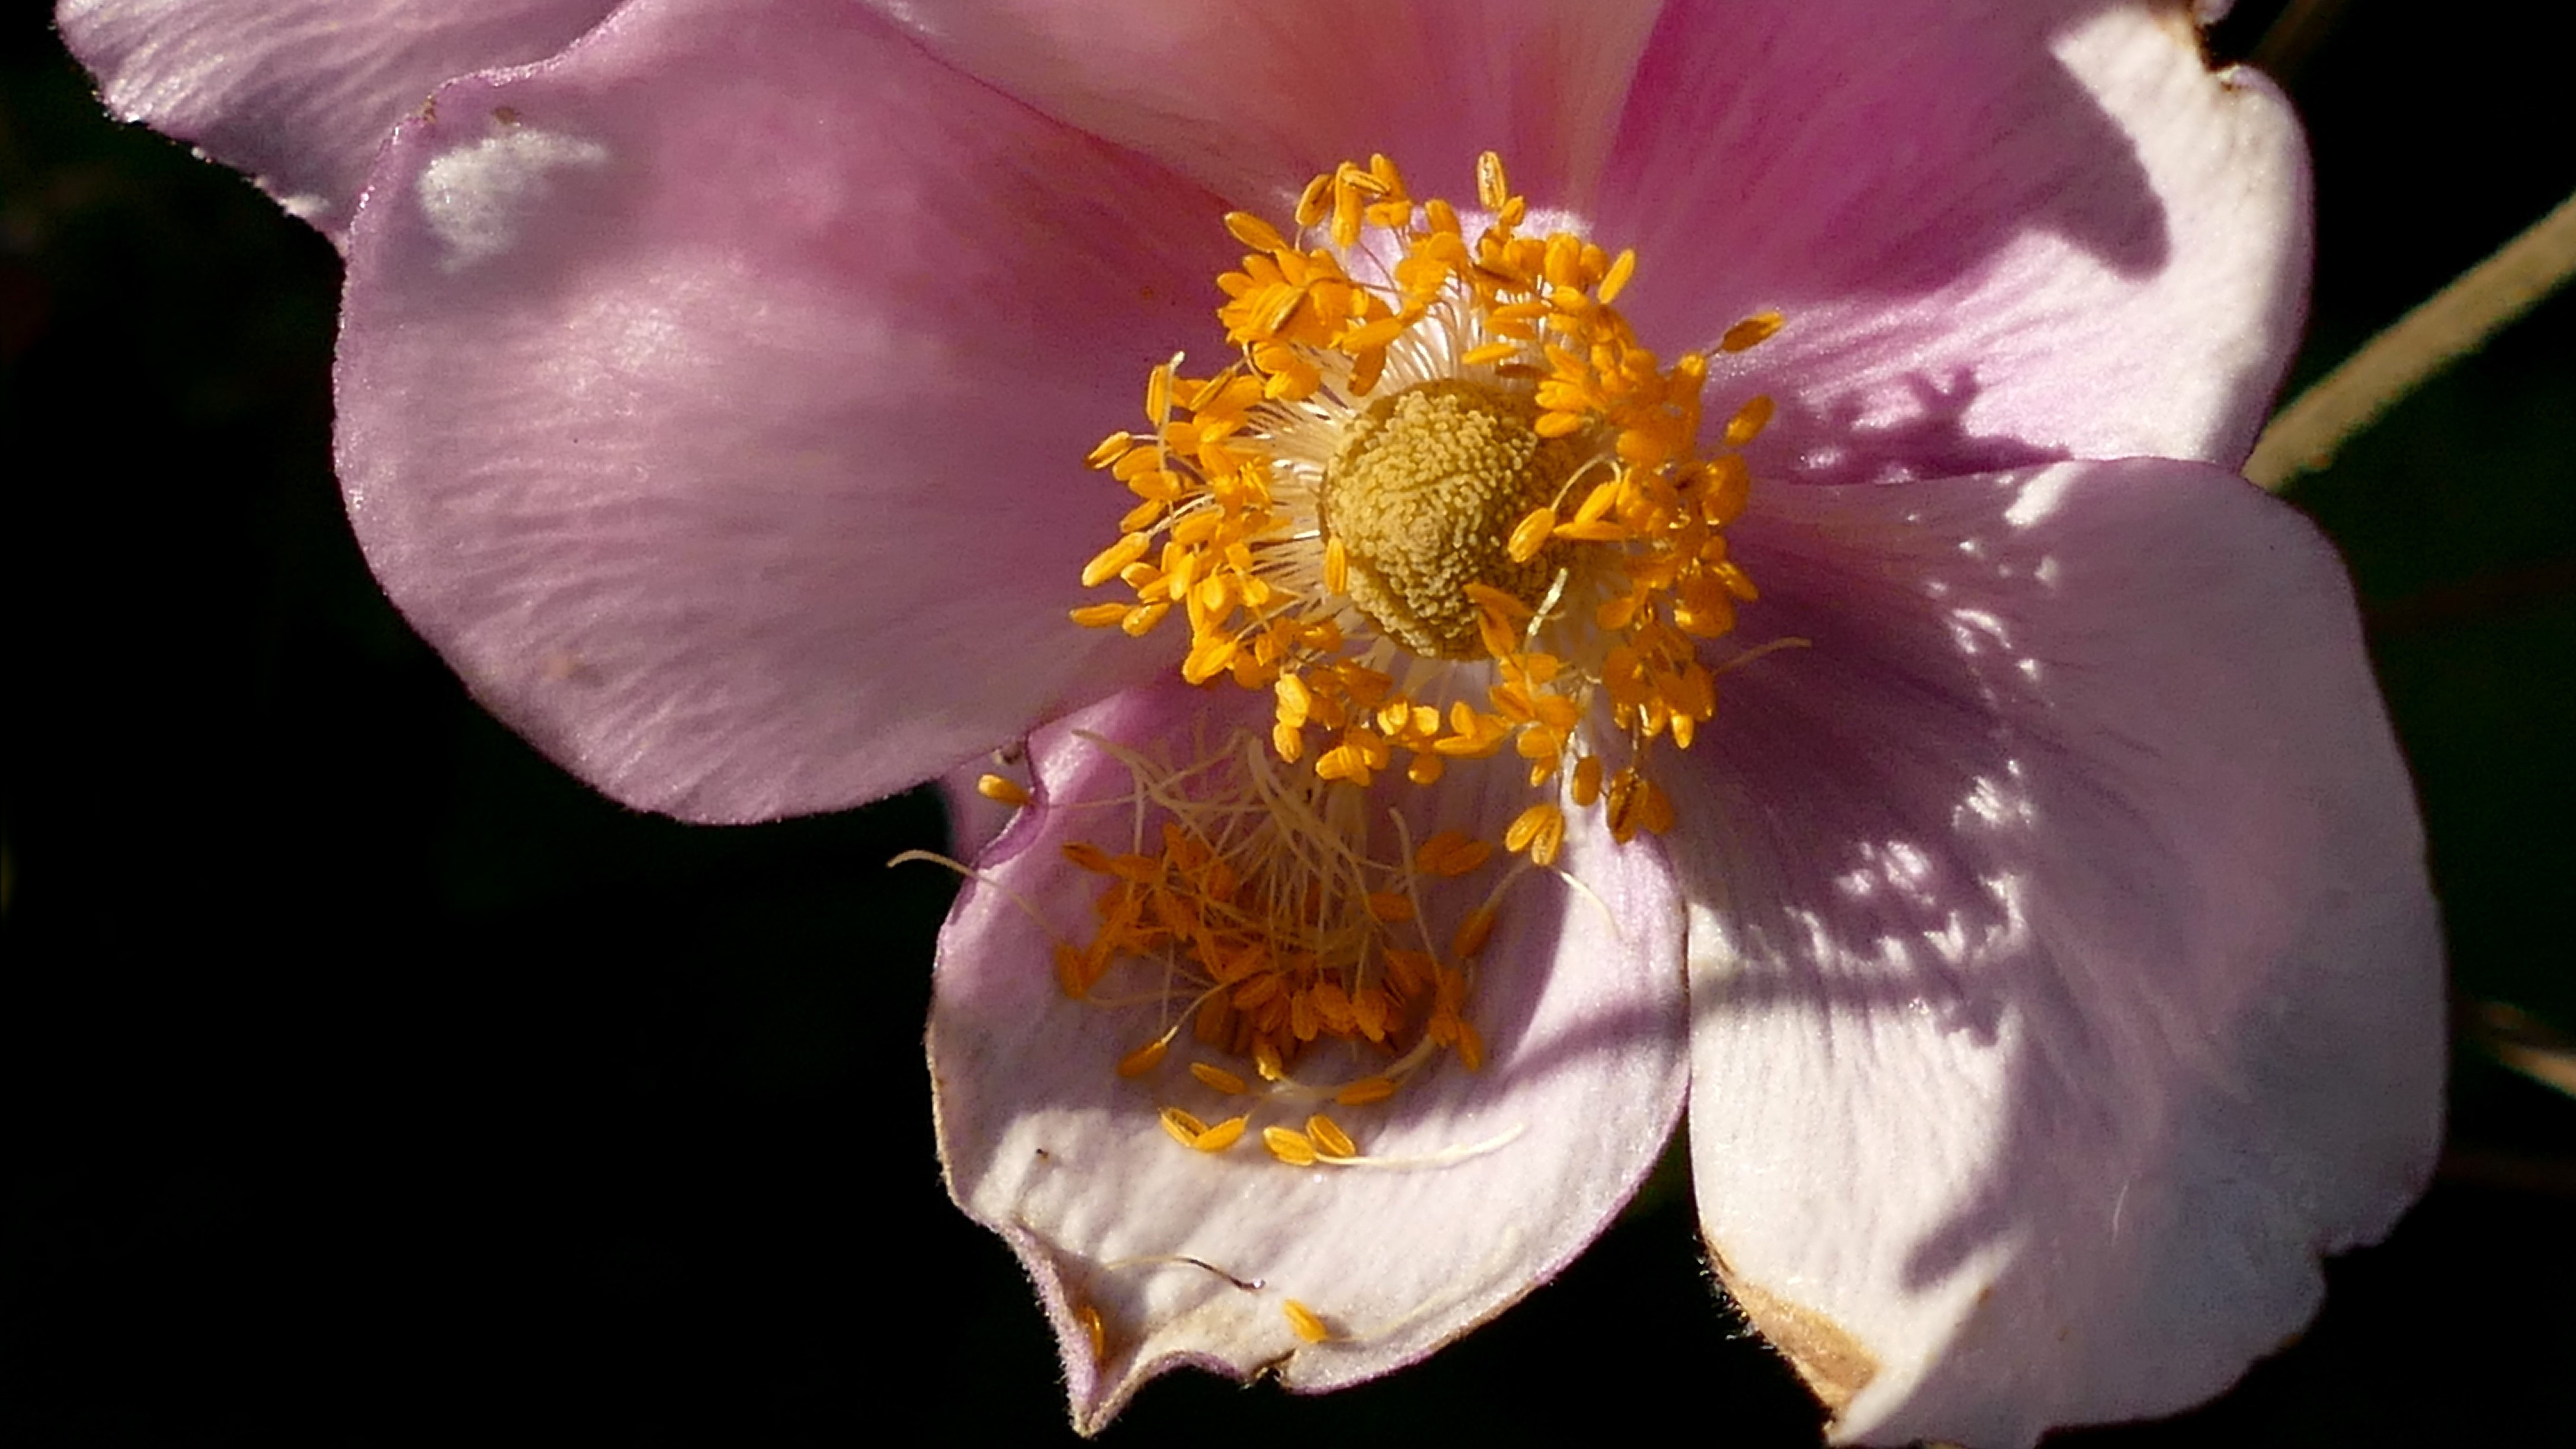
nature, blossom, plant, photography, flower, petal, bloom, pollen, autumn, botany, garden, pink, close, flora, close up, bee, anemone, late summer, pink flower, macro photography, flowering plant, fall anemone, land plant, calochortus